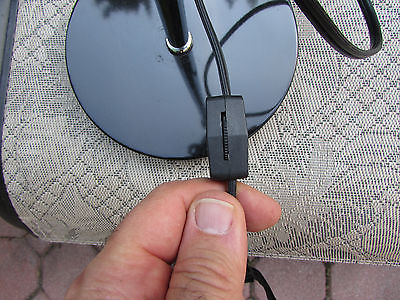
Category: lamp